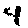
Label: 4